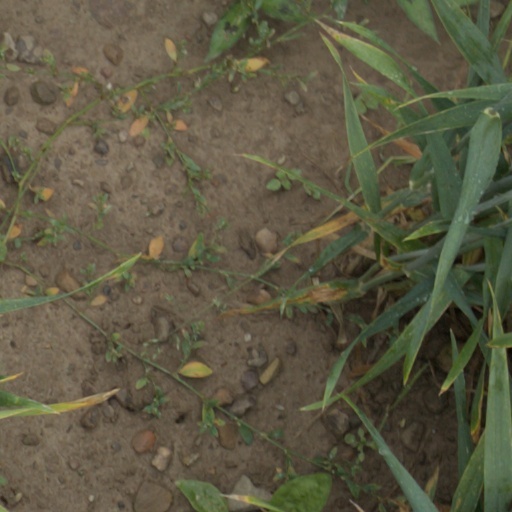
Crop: wheat